Toyonaka Station

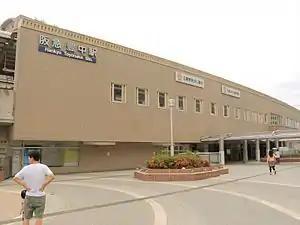
Toyonaka Station east exit, 2015

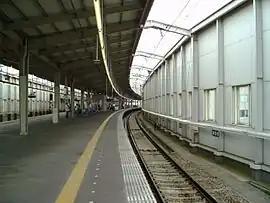
Platform of Toyonaka Station

Toyonaka Station is served by the Hankyu Takarazuka Line, and is located 10.5 kilometers from the terminus of the line at .